2022 Maccabiah Games

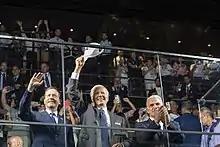
US President Joe Biden, together with President Isaac Herzog and Prime Minister Yair Lapid, at the opening ceremony of the 2022 Maccabiah Games.

Among other Olympic and world champions, swimmer Mark Spitz won 10 Maccabiah gold medals before earning his first of nine Olympic gold medals. The Games are the second-largest sports gathering in the world, by number of participants. At the 2017 Maccabiah Games, the nations that won the most medals were Israel, the United States, Australia, Canada, and Hungary.